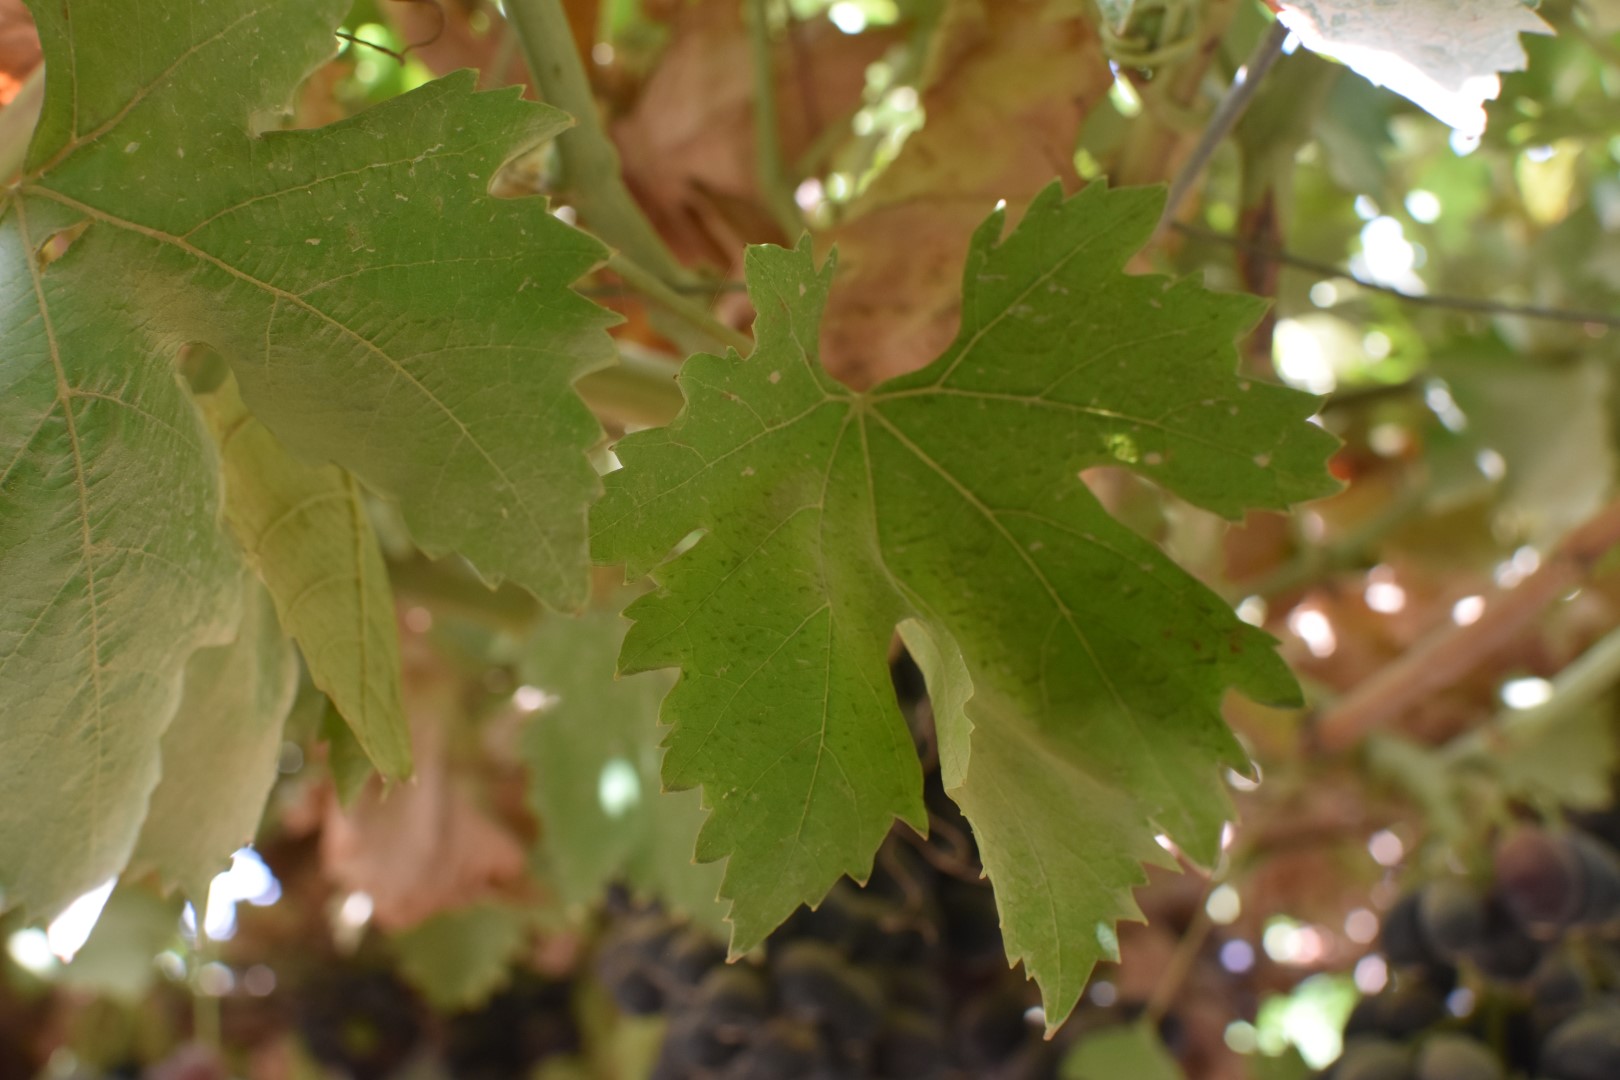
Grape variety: Riasi